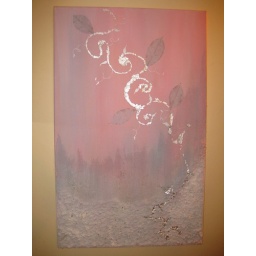
mixed media on canvas,inspired by winter colours in the sky.Acrylic, sand and pebbles with beads and silver leaf.